Naja Marie Aidt

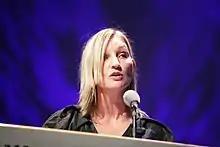
Naja Marie Aidt, winner of the Nordic Council Literature Prize in 2008

Naja Marie Aidt (born 24 December 1963) is a Danish-language poet and writer.